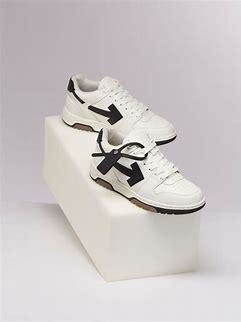
Brand: Off-White
Model: Off Out Of Office